Maria Britneva

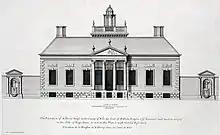
Wilbury House

In 1956, Britneva met an English peer, Peter Grenfell, second Lord St Just, and married him on 25 July 1956. Her mother had been in Canada and returned to England, arriving the day after the wedding. She was then resident of 24, Tennyson Mansions, Hammersmith.